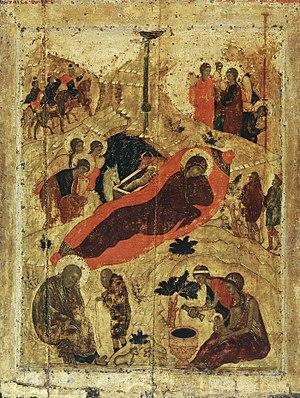
Icône du rang festif de l'iconostase de la cathédrale de l'Annonciation du Kremlin de Moscou. N. V. Lazarev note un changement intéressant dans cette iconographie de la Nativité du Christ
La crèche de Noël est une mise en scène associée à la religion chrétienne dans différents arts en trois dimensions de la Nativité, c'est-à-dire de la naissance de Jésus de Nazareth, sous forme de personnages immuables, avec en premier lieu la Sainte Famille et surtout l'Enfant-Jésus dans la crèche d'une étable ou d'une grotte. Cette iconographie originelle s'enrichit progressivement avec différentes formules scéniques, personnages et animaux entourant l'Enfant-Jésus nu dans son auge, son berceau ou sur la paille. La crèche de Noël peut être statique, mécanique ou vivante. Construction ou représentation occasionnelle et passagère, associée traditionnellement aux fêtes de Noël, elle est plus rarement une reproduction permanente et inamovible.
Les couleurs de l'icône peuvent être décrites dans une approche artistique. Outre l'impression visuelle qu'elles produisent sur le spectateur, elles s'adressent à sa sensibilité et donnent une signification à l'objet représenté par leurs caractères symboliques. Le dessin de l'icône s'adresse, par contre, à la raison, malgré sa stylisation et ses aspects émotifs.
Andreï Roublev ou André Roublev, deuxième long métrage d'Andreï Tarkovski, est un film historique et dramatique soviétique en noir et blanc et en couleur tourné en 1966 et sorti en 1969, sur un scénario de Tarkovski et d'Andreï Kontchalovski avec Anatoli Solonitsyne et Ivan Lapikov dans les rôles principaux.
Le mot Nativité désigne principalement la naissance à Bethléem de Jésus de Nazareth. La date de cette naissance marque l'année origine du calendrier grégorien, qui fait aujourd'hui référence dans la majeure partie du monde. La Nativité est célébrée le 25 décembre par les catholiques et correspond à l'acception chrétienne de la fête de Noël.
L'office des Grandes Heures est une célébration particulièrement solennelle des Petites Heures dans les Églises d'Orient – Églises orthodoxes et Églises catholiques de rite byzantin. Les Heures royales ne sont célébrées que trois fois dans l'année : la veille de la Nativité, la veille de l'Épiphanie et le Vendredi saint.
.